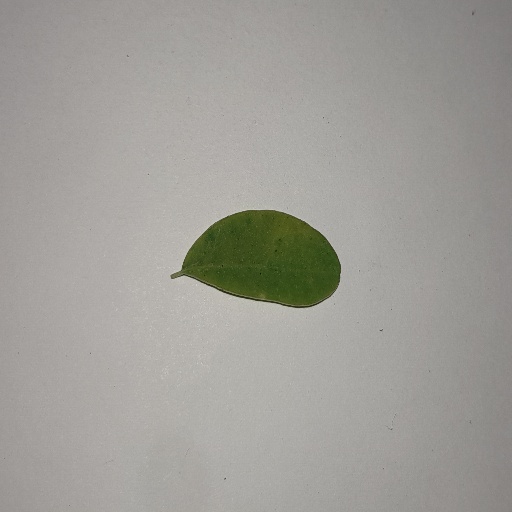
Species: Sojina
Leaf condition: Yellow Leaf